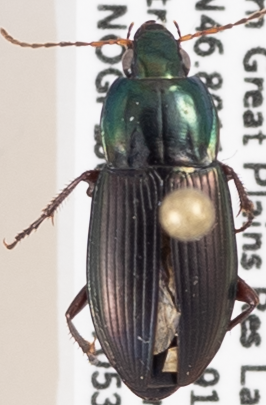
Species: Poecilus lucublandus
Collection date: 2017-05-30
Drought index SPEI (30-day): -2.09
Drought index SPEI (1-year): -0.03
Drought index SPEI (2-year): -0.24